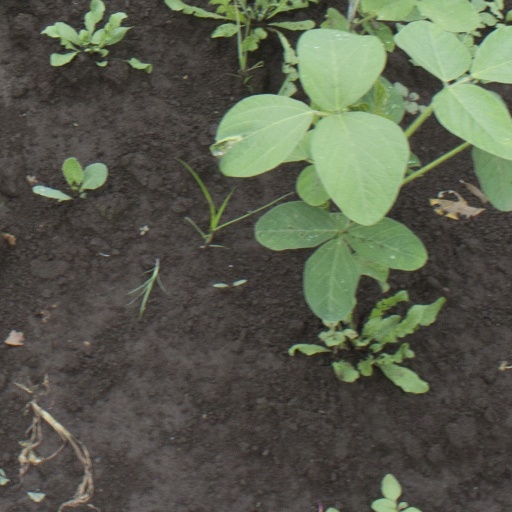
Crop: soybean